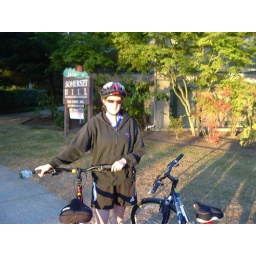
7:10am. Leaving home in Burnaby for a bike trip to Victoria.